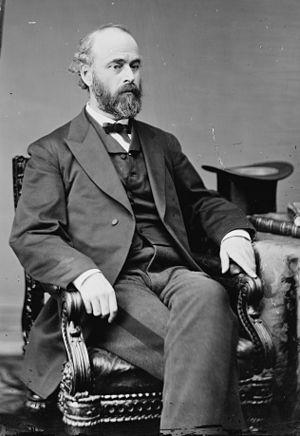
Orris Sanford Ferry est un avocat et homme politique républicain américain du Connecticut qui a servi à la chambre des représentants des États-Unis et au sénat des États-Unis. Il est également brigadier général dans l'armée de l'Union pendant la guerre de Sécession.
Depuis l'indépendance des États-Unis, l'État du Connecticut élit deux sénateurs, membres du Sénat fédéral.